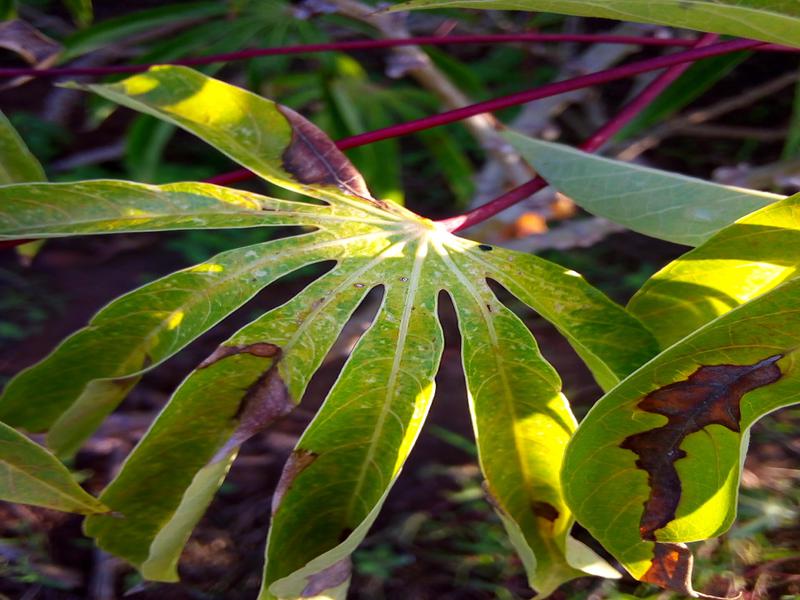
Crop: cassava
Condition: green_mottle